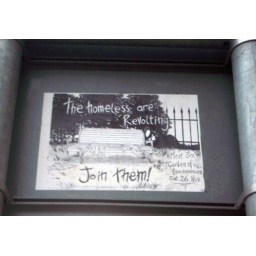
on a street sign near the Liffe